Long gu

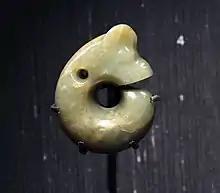
A Chinese Neolithic (Hongshan culture) jade ornament in the form of a curled pig dragon

Depictions of Chinese dragons (龍, "lóng") first appear in the archaeological record circa 3000 BC, before any literary descriptions appear. Dragon worship may have its origin in constellations associated with the lengthening days and rainfall in spring, later being given more abstract meanings. However, "the dragon flourished in art without a set of specific associations."